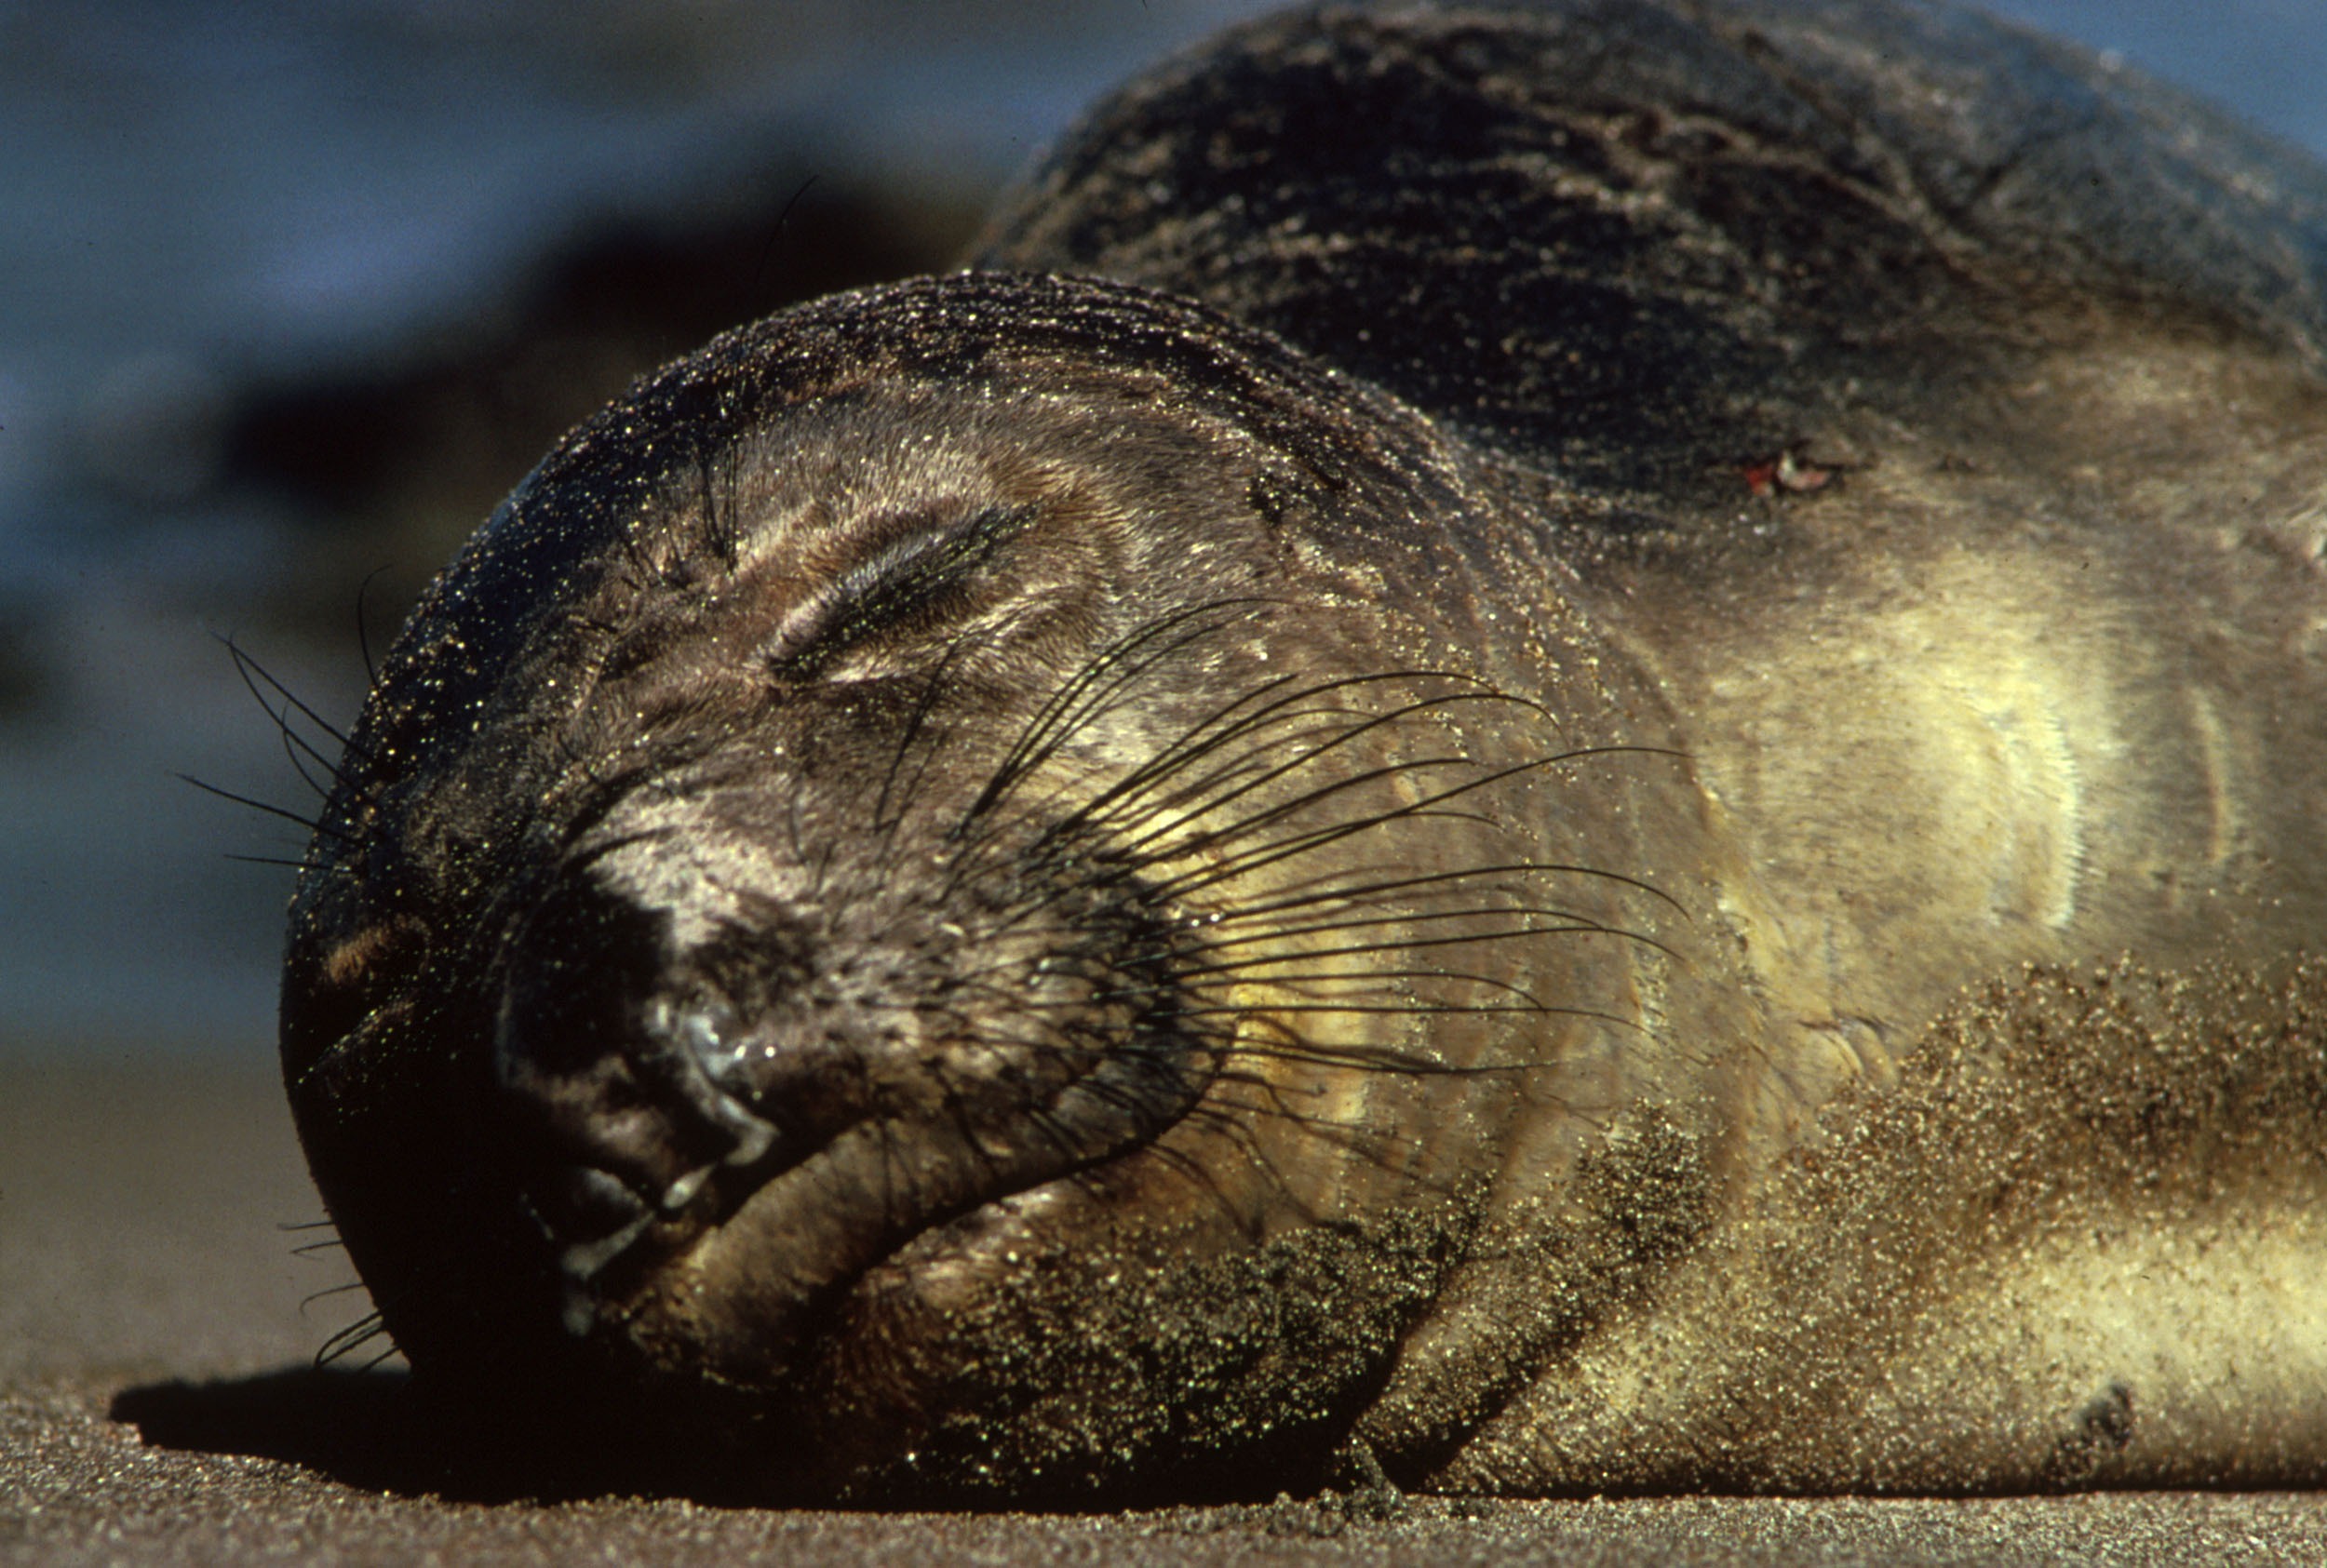
beach, animal, cute, wildlife, sleeping, macro, mammal, fauna, close up, seals, harbor seal, marine mammal, northern elephant seal, marine biology